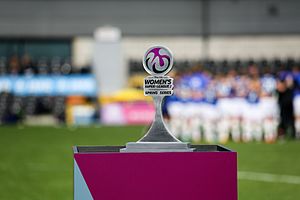
FA WSL Spring Series / WSL 2
FA WSL 2 Spring Series pokalen
FA WSL Spring Series var en mellemliggende halv fodboldsæson, der var midt imellem to fulde sæsoner af FA WSL. Denne var imellem den sjette og syvende fulde FA WSL-sæsoner. Spring Series kørte fra februar til maj 2017 for at danne bro mellem FA WSL 2016-sæsonen som løb fra marts til september som en sommerturnering, og 2017–18-sæsonen som starter i september 2017 og slutter i maj 2018 som en vinterturnering.